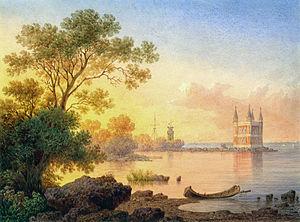
Socrate Maksimovitch Vorobiov est un peintre et graveur de paysages russe.